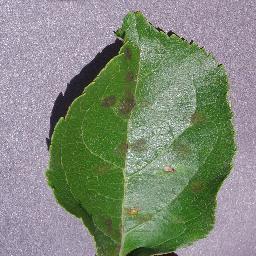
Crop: apple
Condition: scab